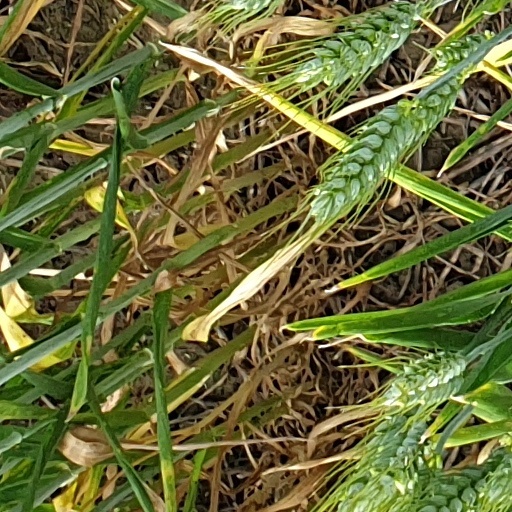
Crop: wheat